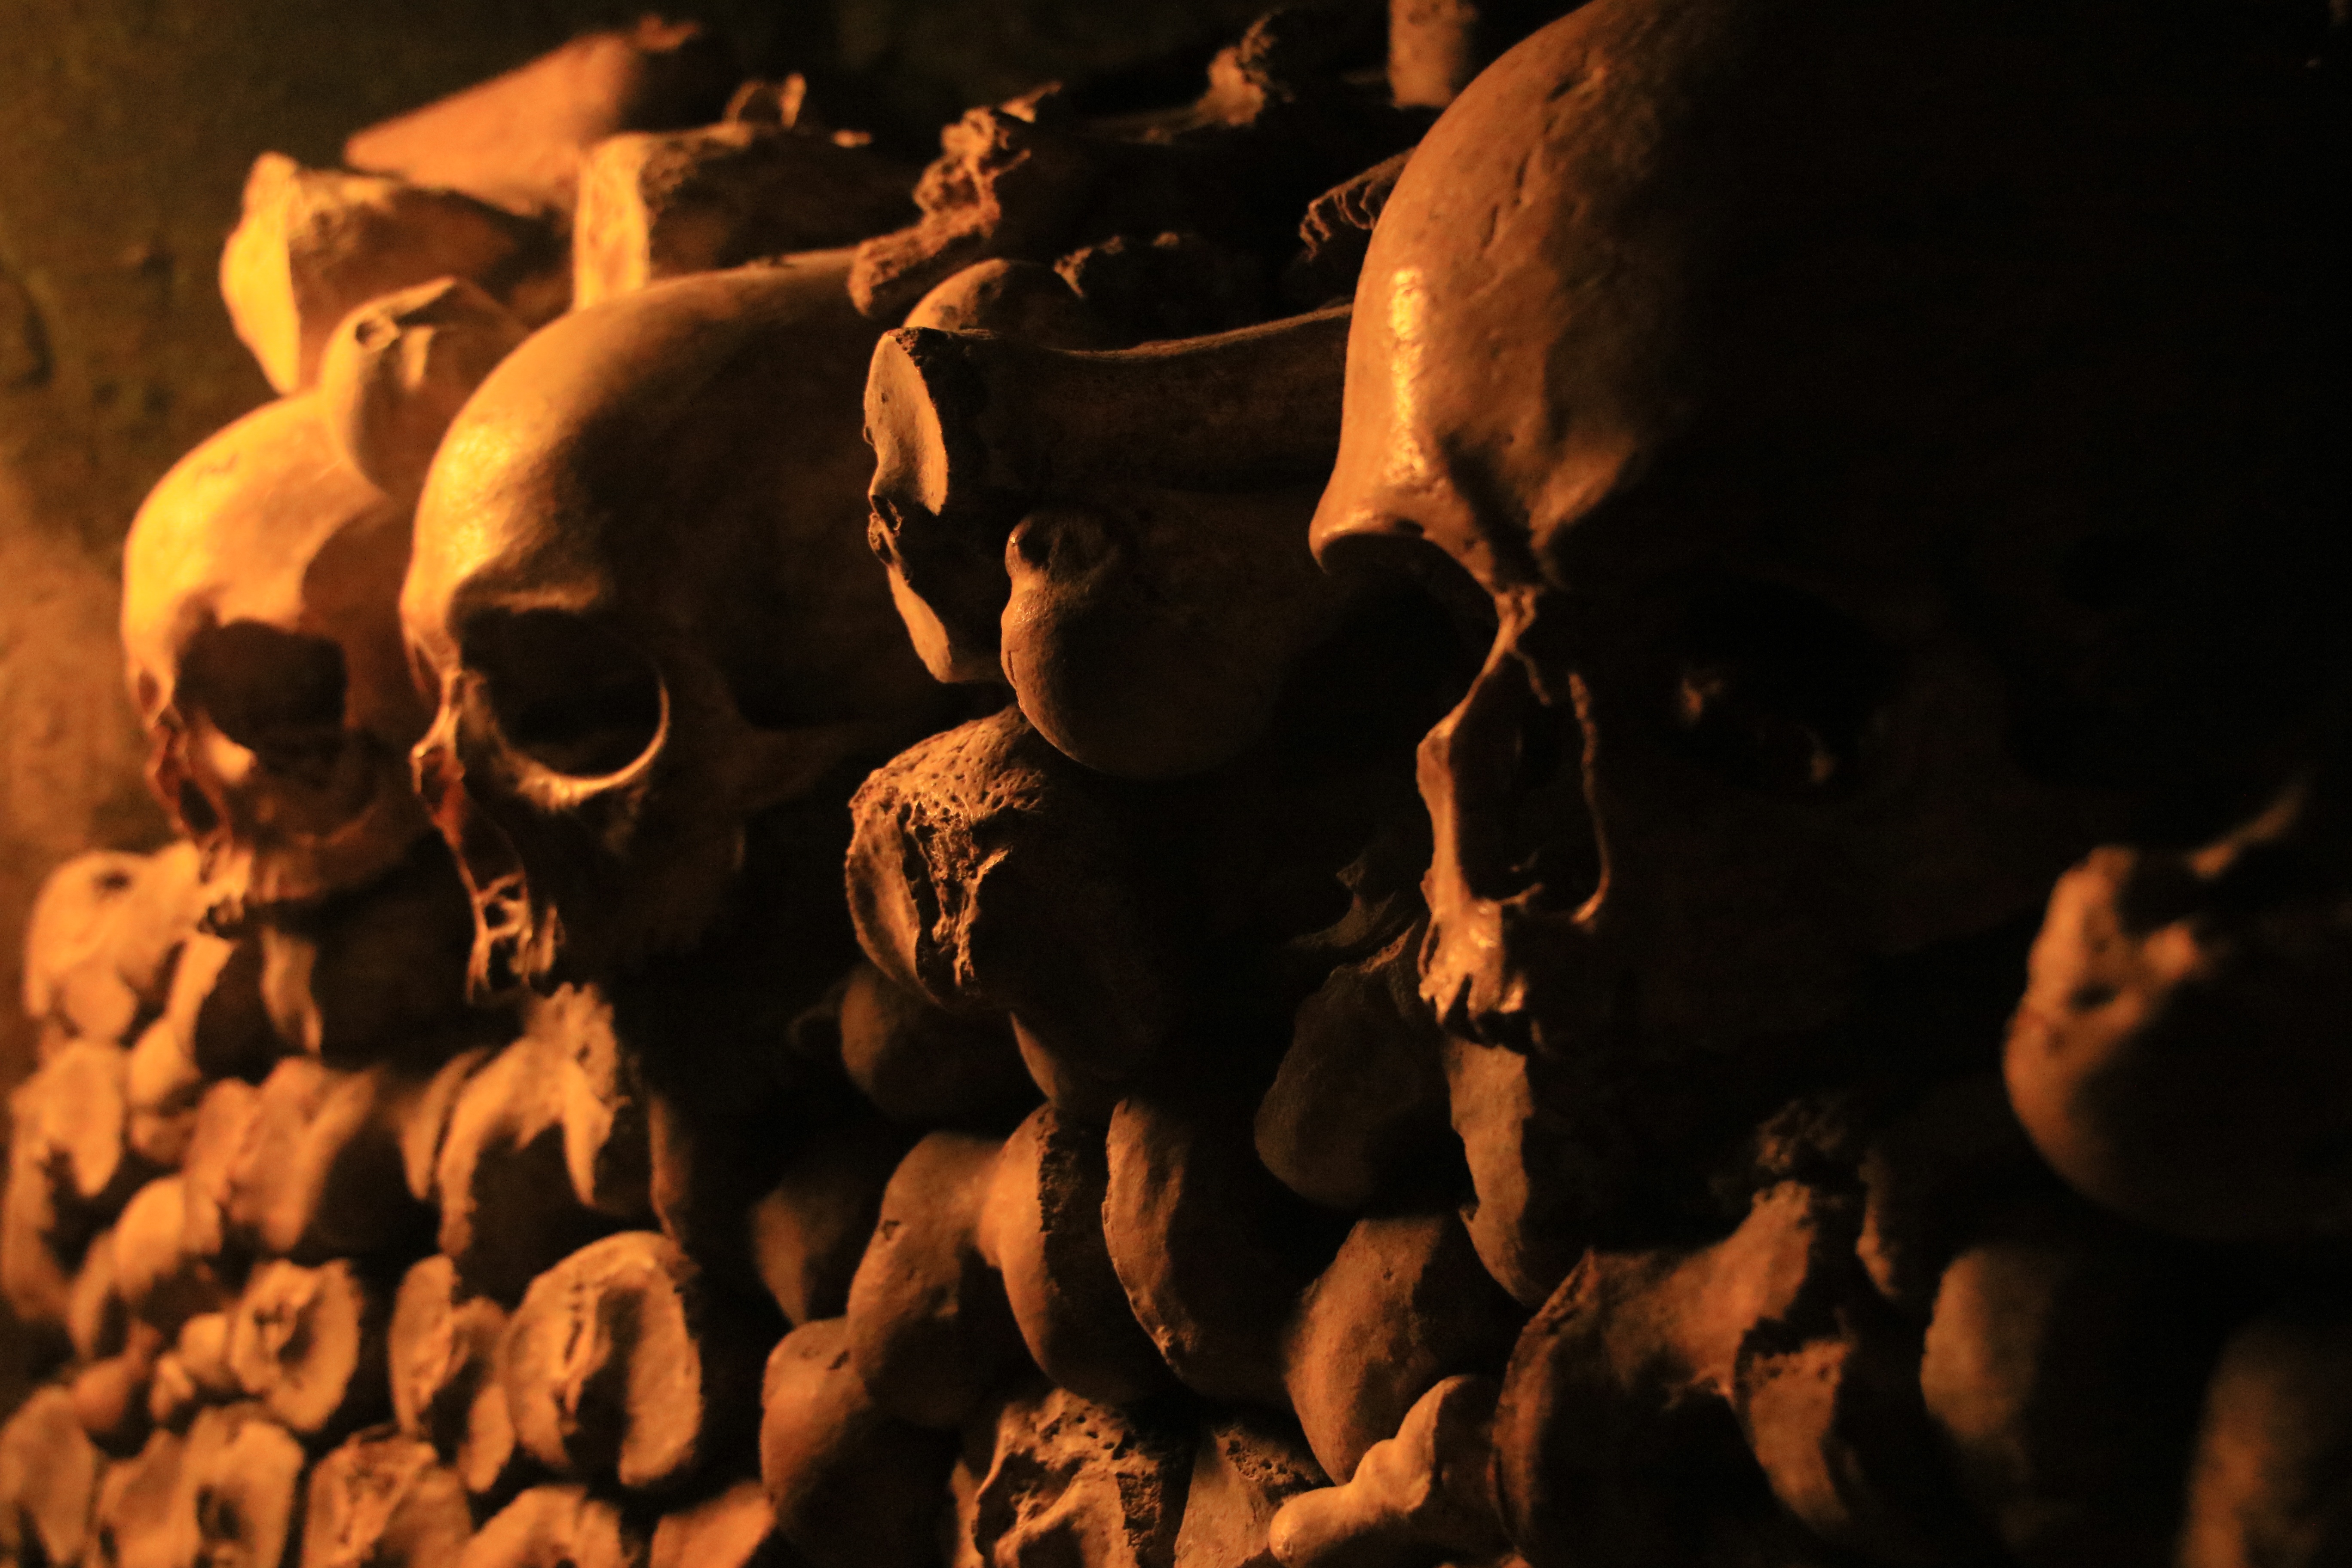
crowd, darkness, temple